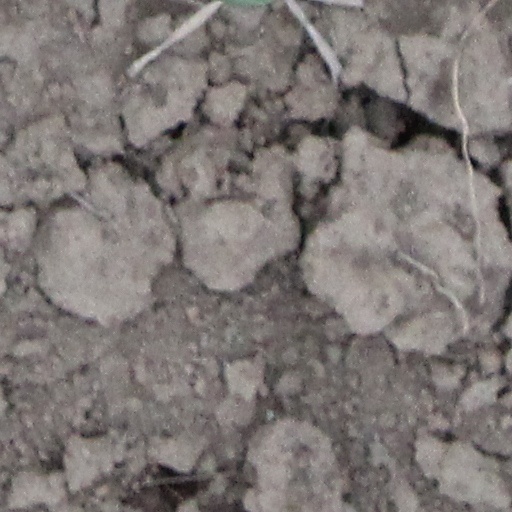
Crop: wheat